Sonnenstein Castle

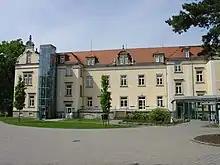
House 16, Schloss Sonnenstein, as a memorial.

The Sonnenstein Castle is a castle in Pirna, near Dresden, Germany. It housed a mental hospital, which operated from 1811 to the end of World War II in 1945. During the War, it functioned as an extermination centre for the Nazi "Aktion T4" program. It was shut down following the war, and reopened in 1970.